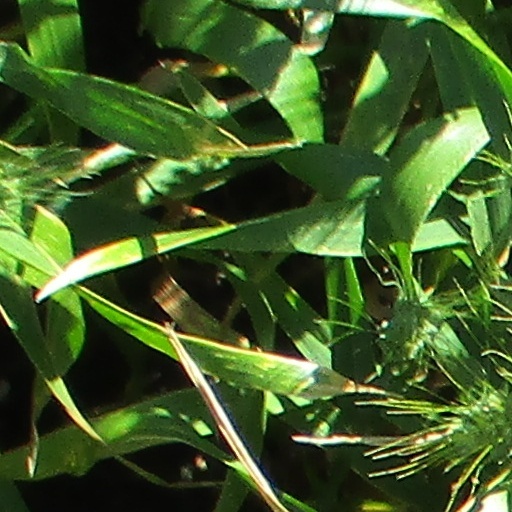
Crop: wheat